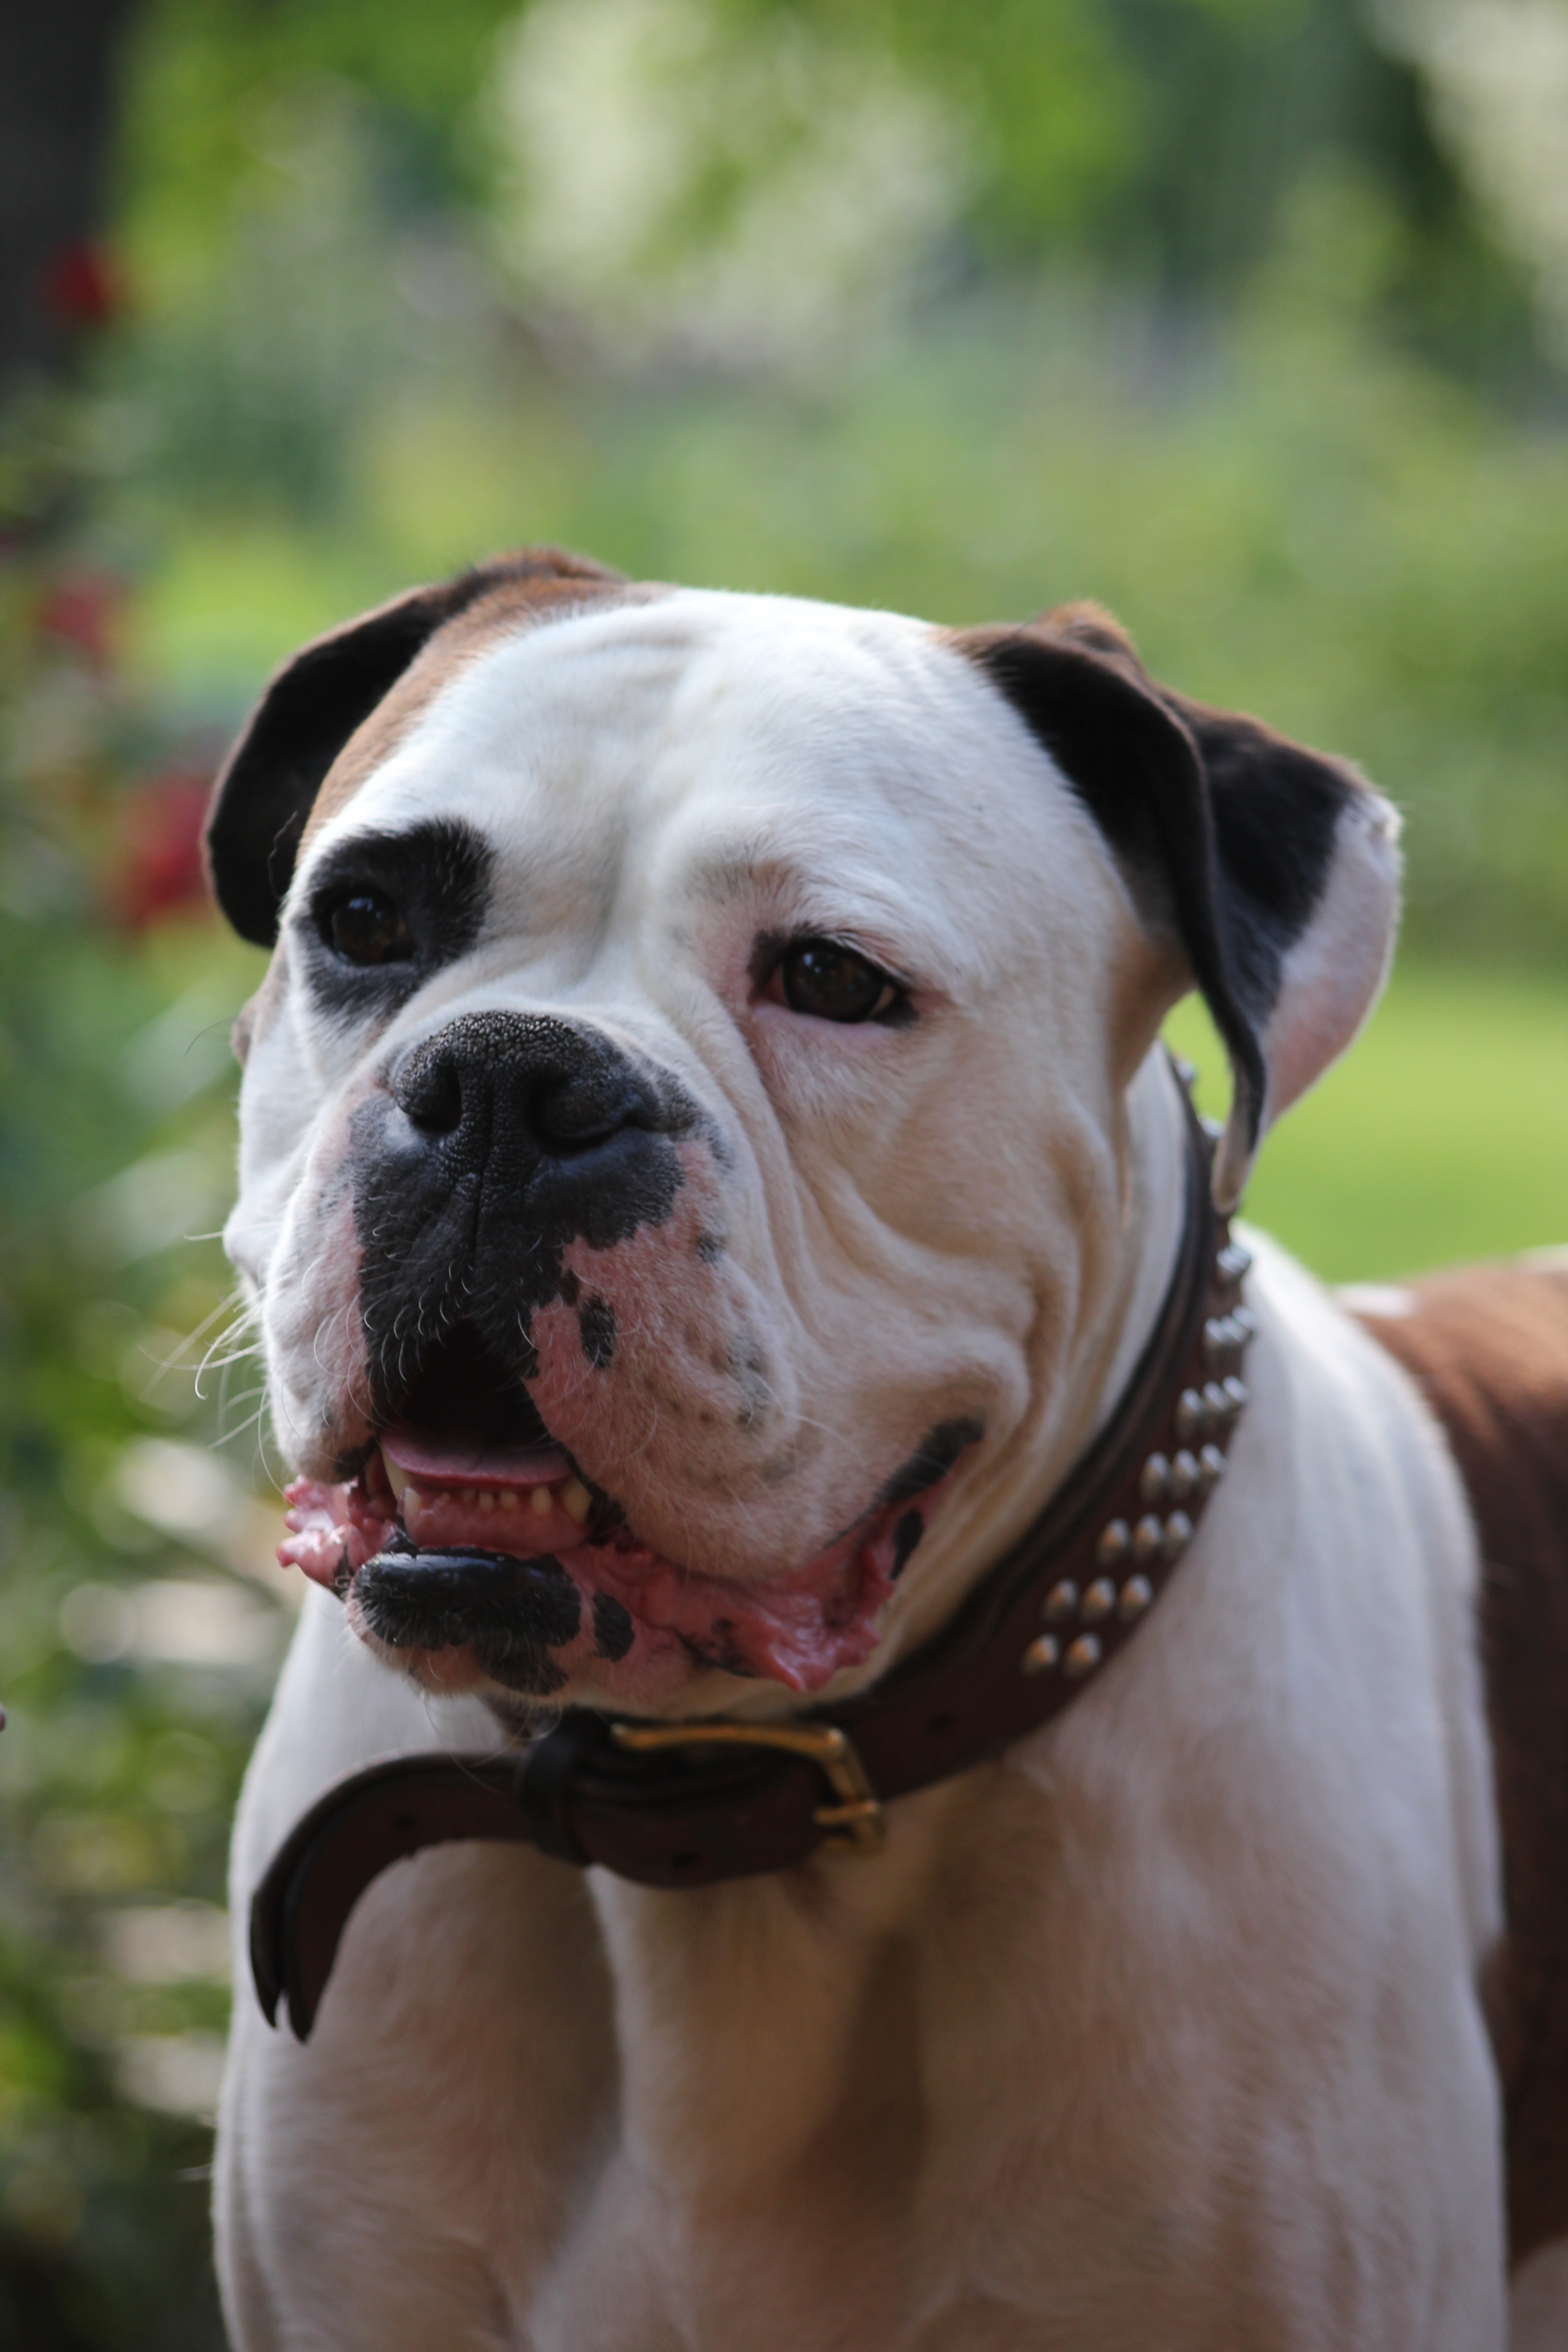
dog, pet, fur, mammal, bulldog, boxer, necklace, vertebrate, dog breed, dog look, old english bulldog, dog like mammal, carnivoran, olde english bulldogge, toy bulldog, british bulldogs, australian bulldog, white english bulldog, american bulldog